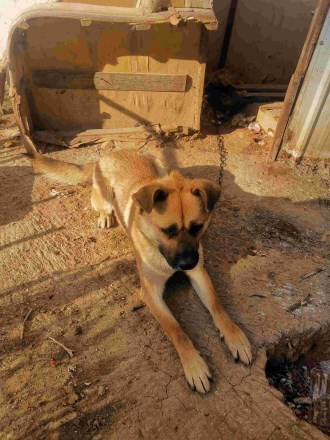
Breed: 3336-n000121-chinese_rural_dog